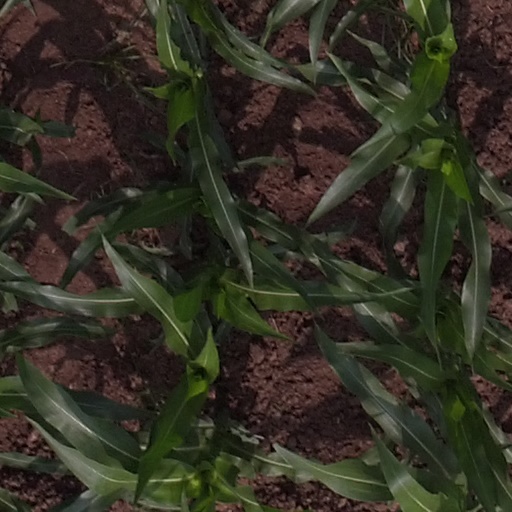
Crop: maize; corn